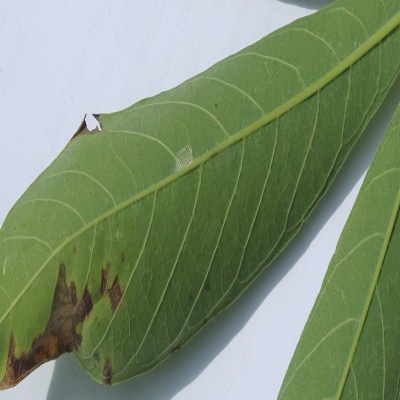
Crop: Cassava
Condition: bacterial blight